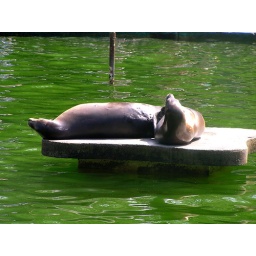
the water was so green in the sunlight